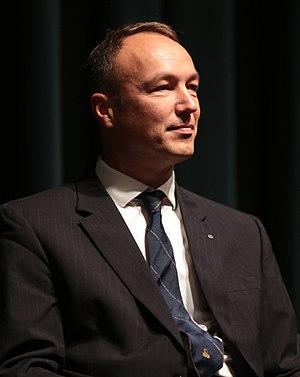
Jörg Guido Hülsmann est un économiste et professeur d'université allemand. Il enseigne à la Faculté de Droit, d'Économie et de Gestion de l'Université d'Angers. Par ailleurs, il est Senior Fellow au Mises Institute.